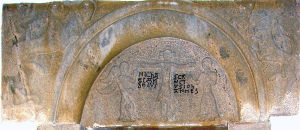
Tranbjerg Kirke / Kirkebygningen
Korsfæstelsesscene på syddørens overligger
Tranbjerg Kirke er sognekirken i Tranbjerg Sogn i Århus Søndre Provsti. Kirken ligger i Tranbjerg i Aarhus Kommune.